Color temperature

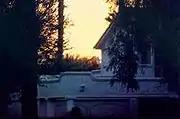
The house above appears a light cream during midday, but seems to be bluish white here in the dim light before full sunrise. Note the color temperature of the sunrise in the background.

Video camera operators can white-balance objects that are not white, downplaying the color of the object used for white-balancing. For instance, they can bring more warmth into a picture by white-balancing off something that is light blue, such as faded blue denim; in this way white-balancing can replace a filter or lighting gel when those are not available.